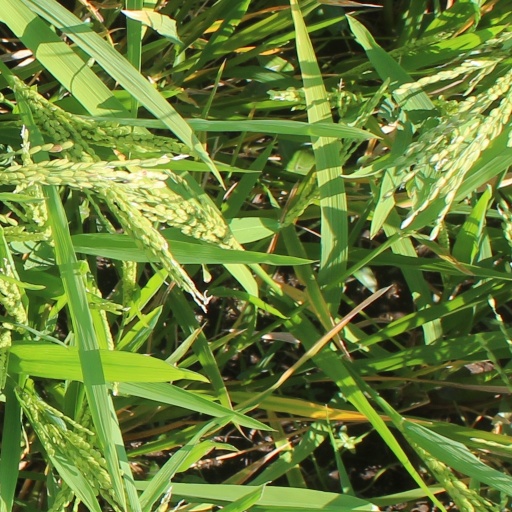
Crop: rice